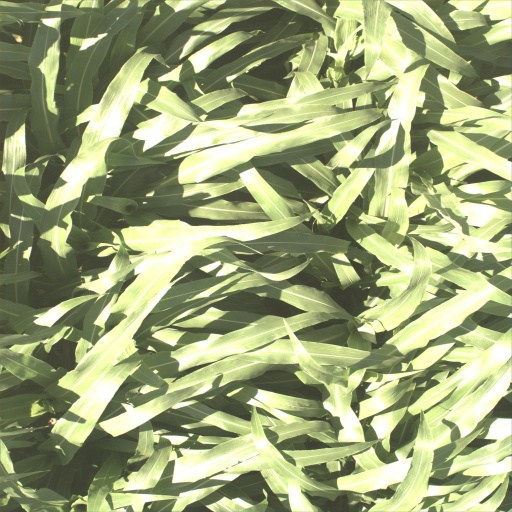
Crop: sorghum